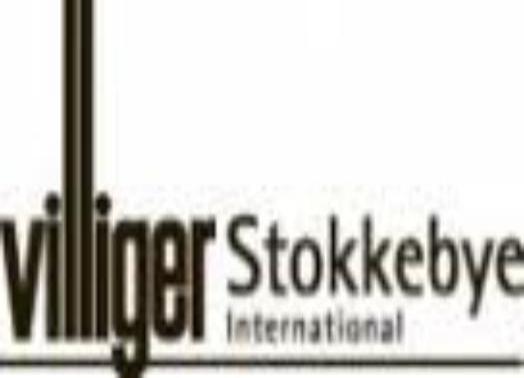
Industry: Necessities